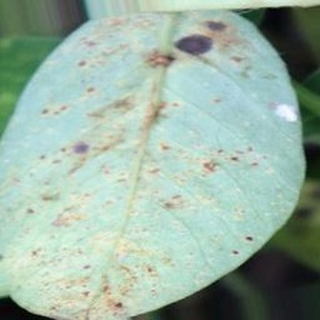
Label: groundnut_rust